Pterosaur

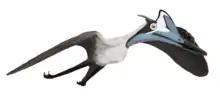
Life reconstruction of "Pterodactylus"

The anatomy of pterosaurs was highly modified from their reptilian ancestors by the adaptation to flight. Pterosaur bones were hollow and air-filled, like those of birds. This provided a higher muscle attachment surface for a given skeletal weight. The bone walls were often paper-thin. They had a large and keeled breastbone for flight muscles and an enlarged brain able to coordinate complex flying behaviour. Pterosaur skeletons often show considerable fusion. In the skull, the sutures between elements disappeared. In some later pterosaurs, the backbone over the shoulders fused into a structure known as a notarium, which served to stiffen the torso during flight, and provide a stable support for the shoulder blade. Likewise, the sacral vertebrae could form a single synsacrum while the pelvic bones fused also.